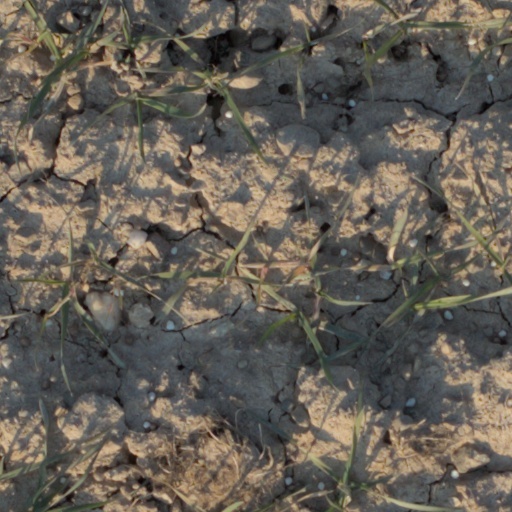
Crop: wheat